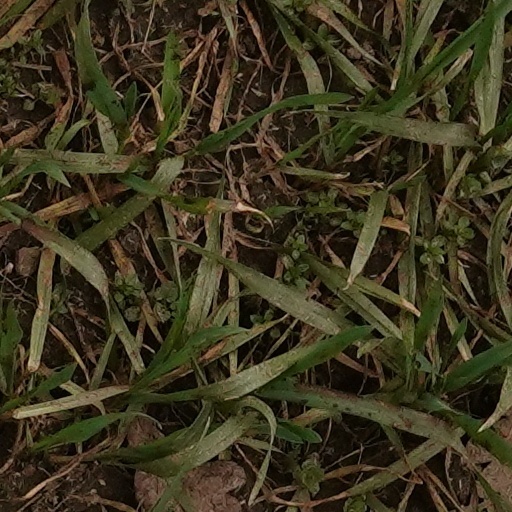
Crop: wheat